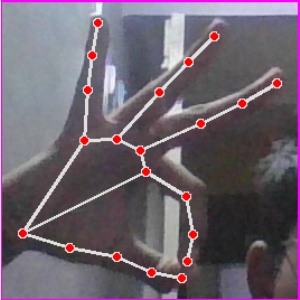
अक्षर: ण